Icon for Hire

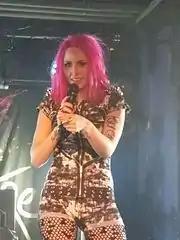
Singer Ariel Bloomer performing in 2016

The band was formed in Decatur, Illinois, by vocalist Ariel Bloomer and guitarist Shawn Jump. When the two met in 2007, Ariel, upon discovering that Jump played guitar, initiated a musical collaboration between the two of them. When the need for a drummer arose, Jump recruited Adam Kronshagen, an old friend he had held jam sessions with as a member of the local party scene (Jump was six months clean at the time). The band officially formed in November of that year, after bassist Joshua Davis joined. They chose their name as a satirical comment on the state of the music industry.